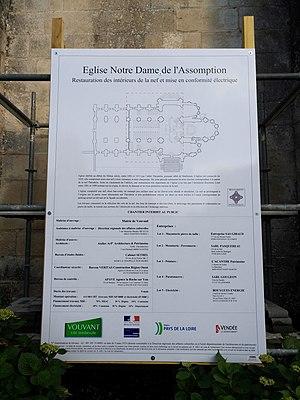
Panneau d'information annoncant les travaux réalisés dans l'église Notre-Dame de Vouvant. Première phase de travaux réalisée en 2019
Vouvant est une commune française située dans le département de la Vendée en région Pays de la Loire.